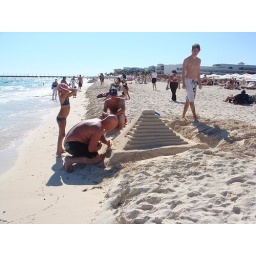
Moments before that kid on the right jumped on the sand castle and was savagely beaten by Yul Brynnner.